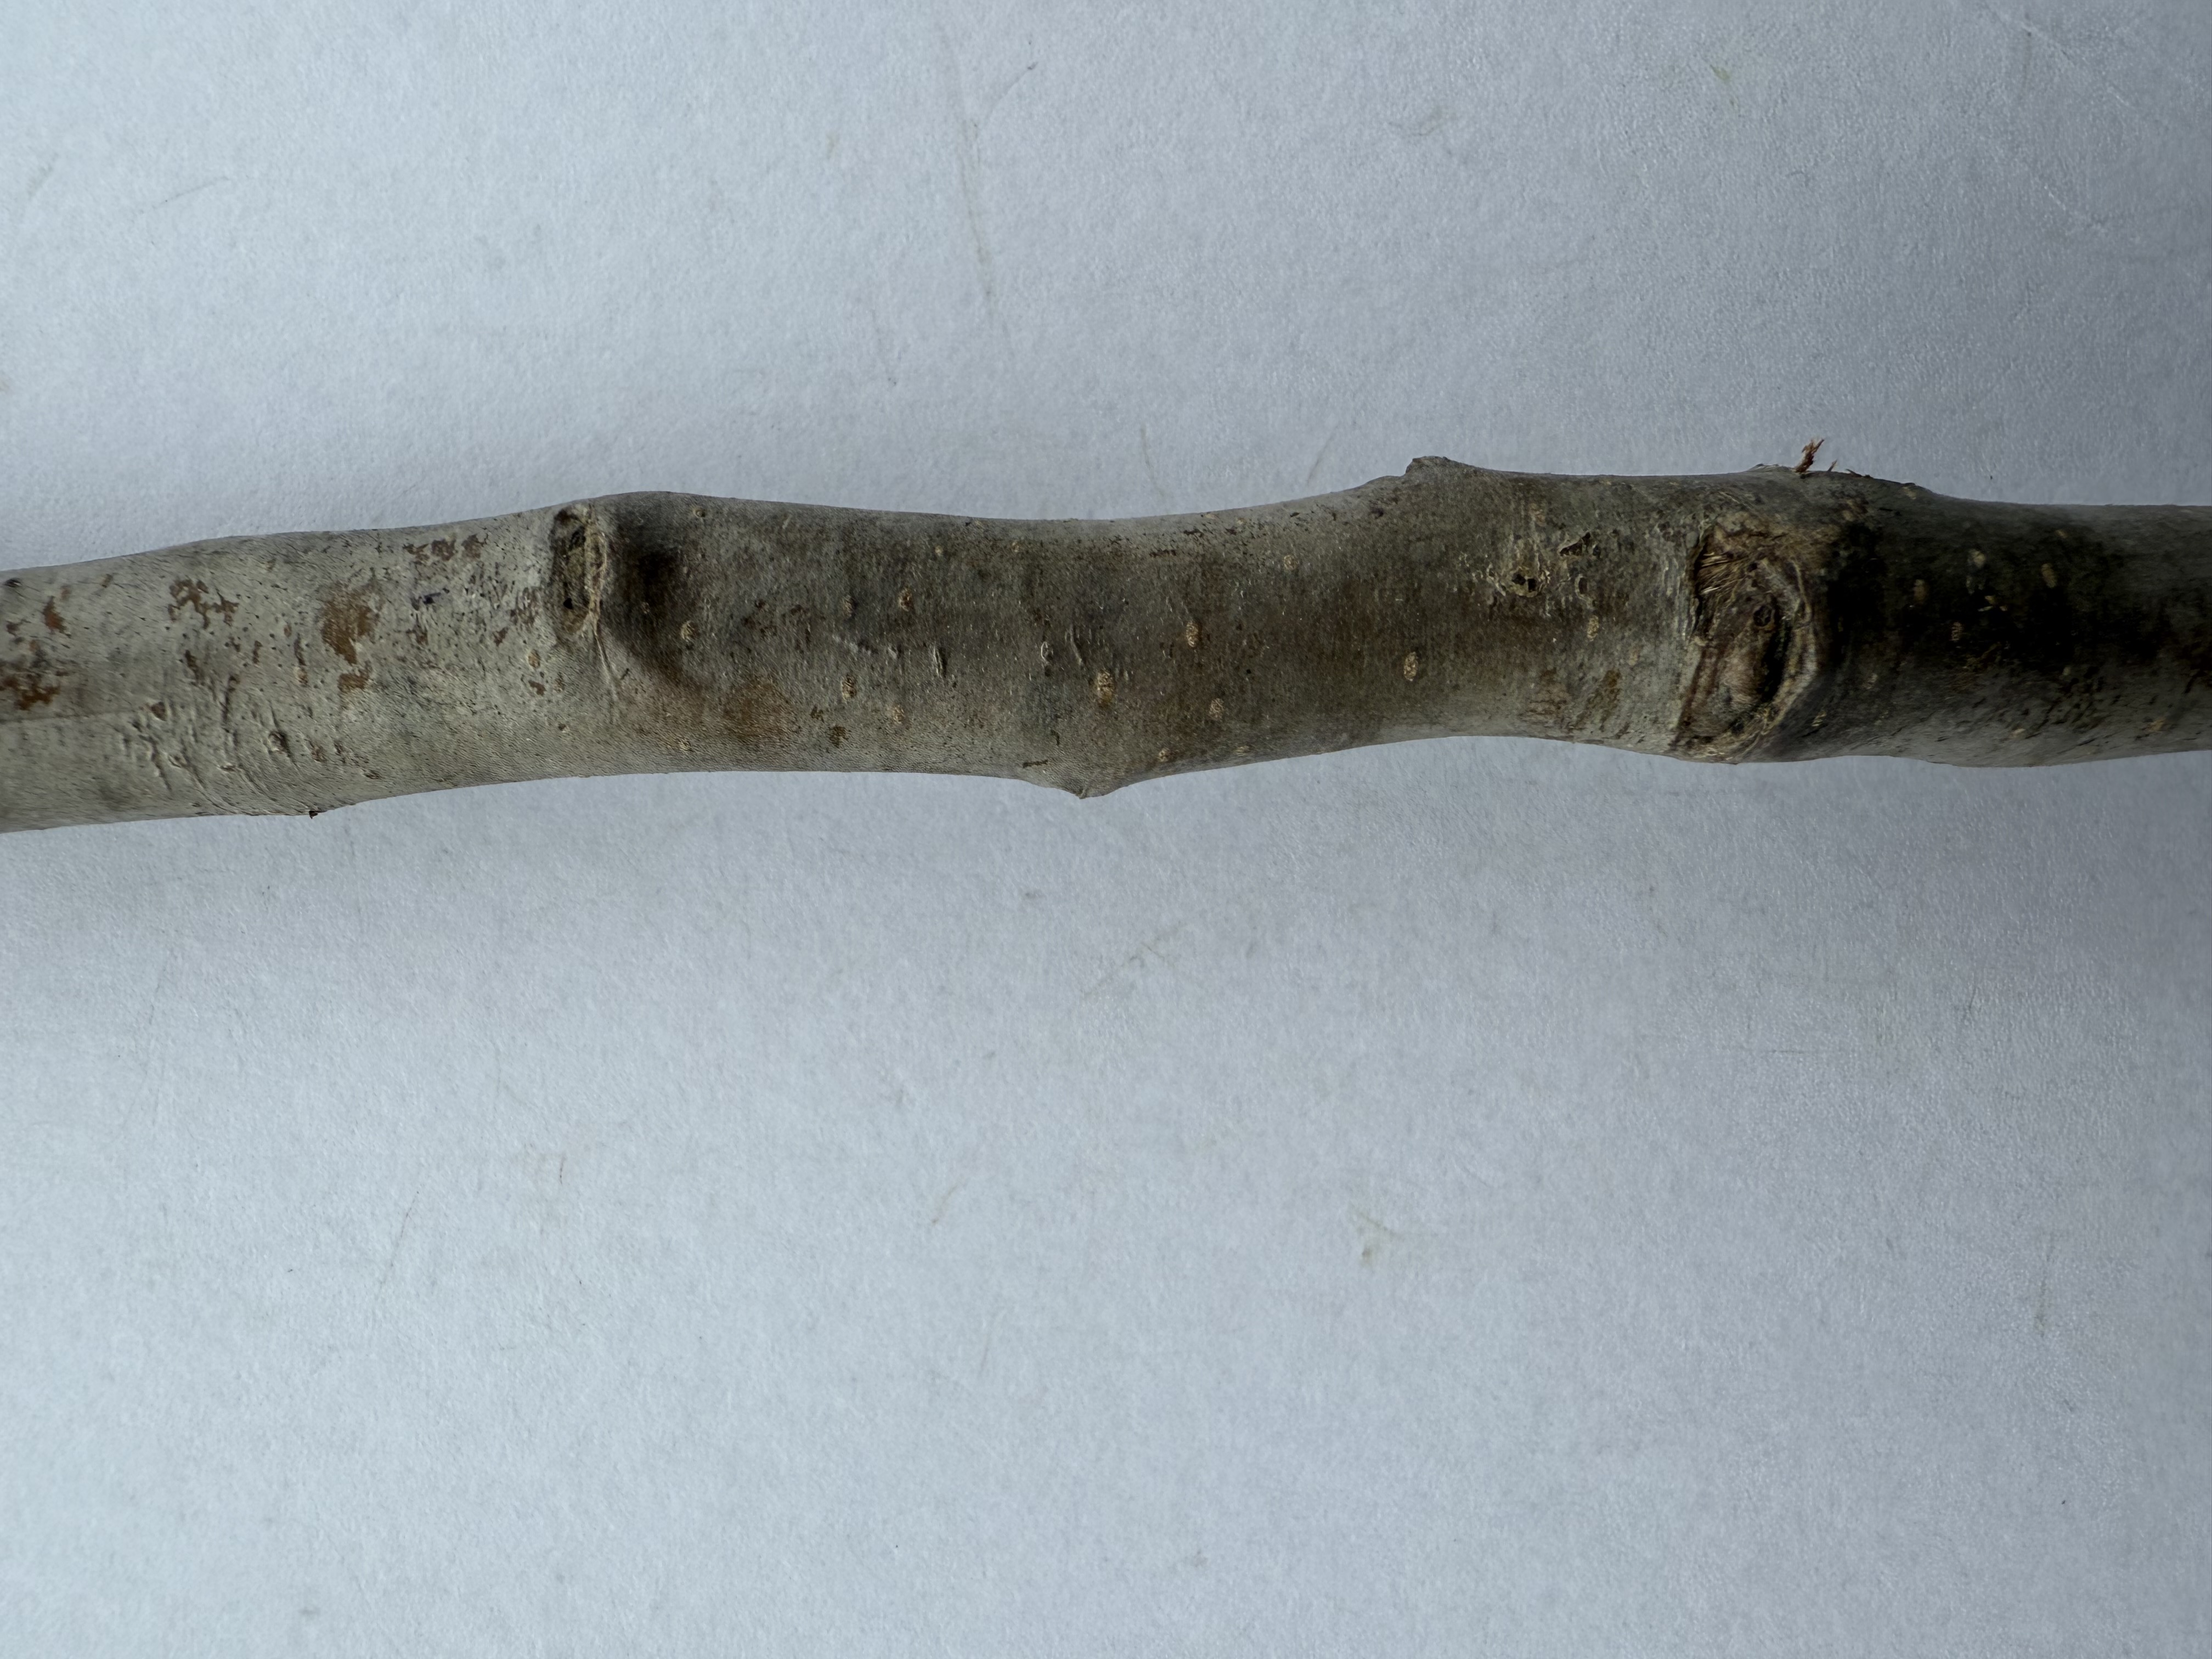
Variety: Akca Pear